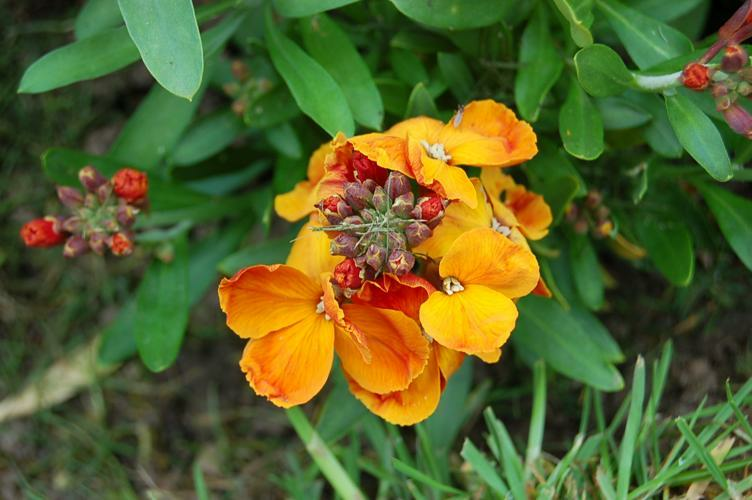
Flower: wallflower